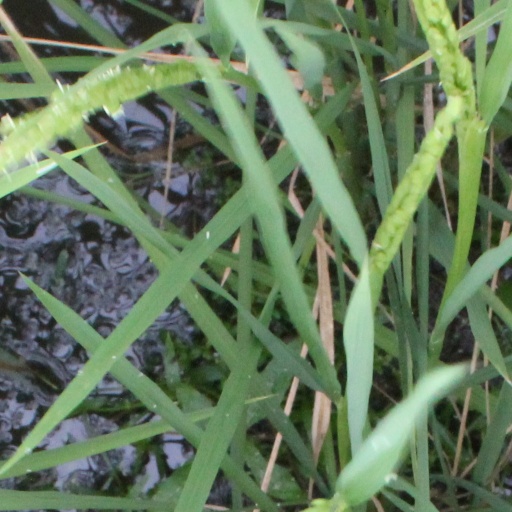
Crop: rice